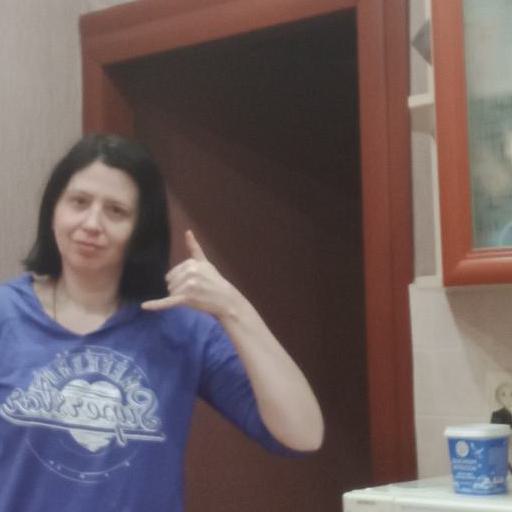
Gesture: call